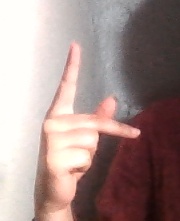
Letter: dha